Minimally invasive procedure

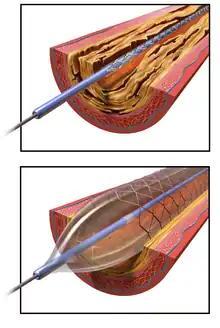
Angioplasty

Sometimes the use of non-invasive methods is not an option, so that the next level of minimally invasive techniques are looked to. These include the use of hypodermic injection (using the syringe), an endoscope, percutaneous surgery which involves needle puncture of the skin, laparoscopic surgery commonly called "keyhole surgery", a coronary catheter, angioplasty and stereotactic surgery.